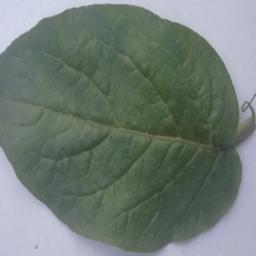
Label: Potato___Healthy